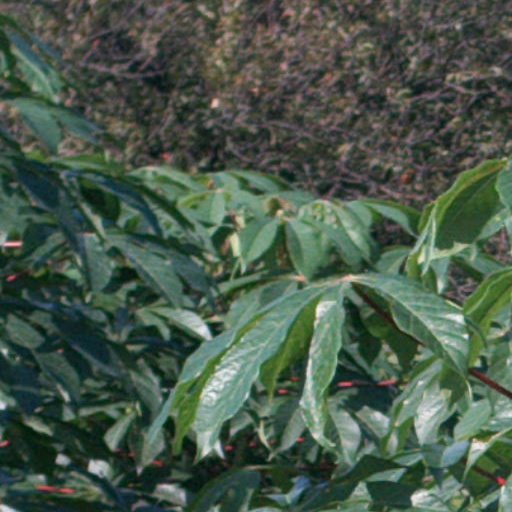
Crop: cassava